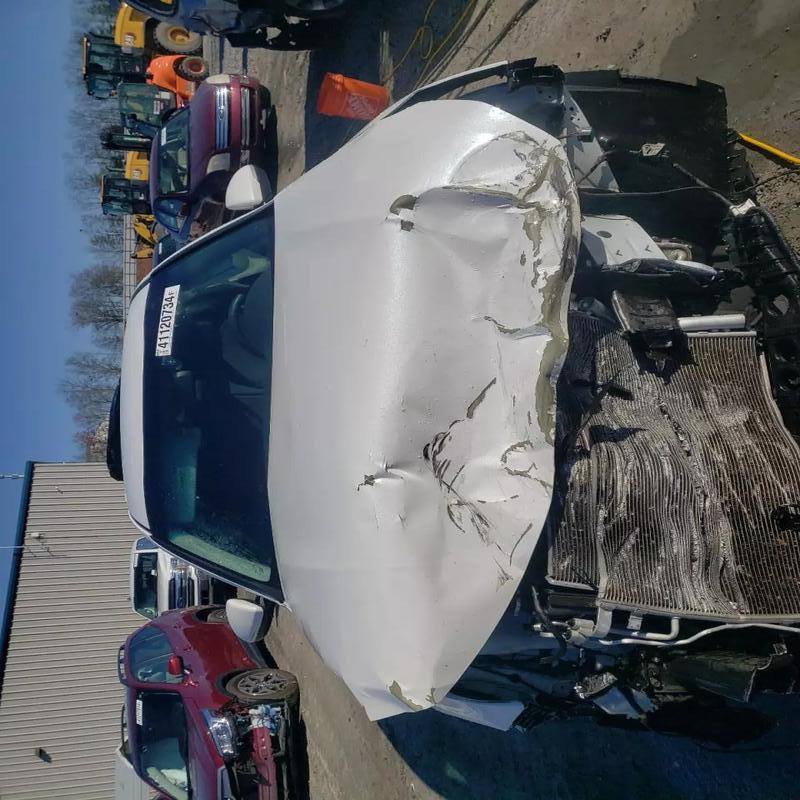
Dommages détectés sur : plaque d'immatriculation avant, pare-choc avant, feu avant droit, feu avant gauche, capot, aile avant droite, aile avant gauche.
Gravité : majeur